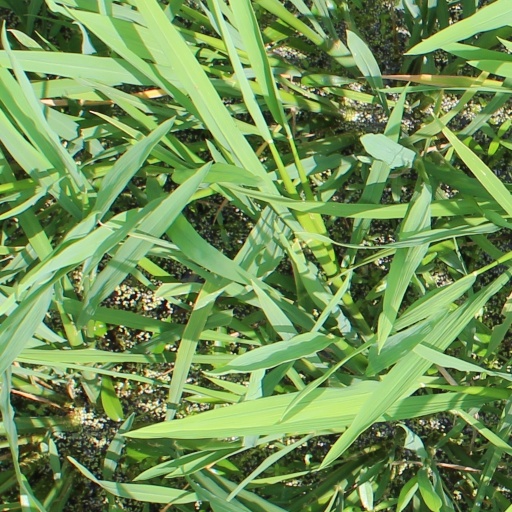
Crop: rice